Roman Renaissance

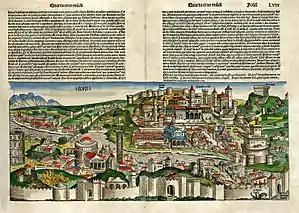
Idealized depiction of Rome from the 1493 "Nuremberg Chronicle"

The Renaissance in Rome occupied a period from the mid-15th to the mid-16th centuries, a period which spawned such masters as Michelangelo and Raphael, who left an indelible mark on Western figurative art. The city had been a magnet for artists wishing to study its classical ruins since the early 15th century. A revived interest in the Classics brought about the first archaeological study of Roman remains by the architect Filippo Brunelleschi and the sculptor Donatello, both Florentines. This inspired a corresponding classicism in painting and sculpture, which manifested itself in the paintings of Masaccio and Uccello. Pisanello and his assistants also frequently took inspiration from ancient remains, but their approach was essentially cataloguing, acquiring a repertoire of models to be exploited later.